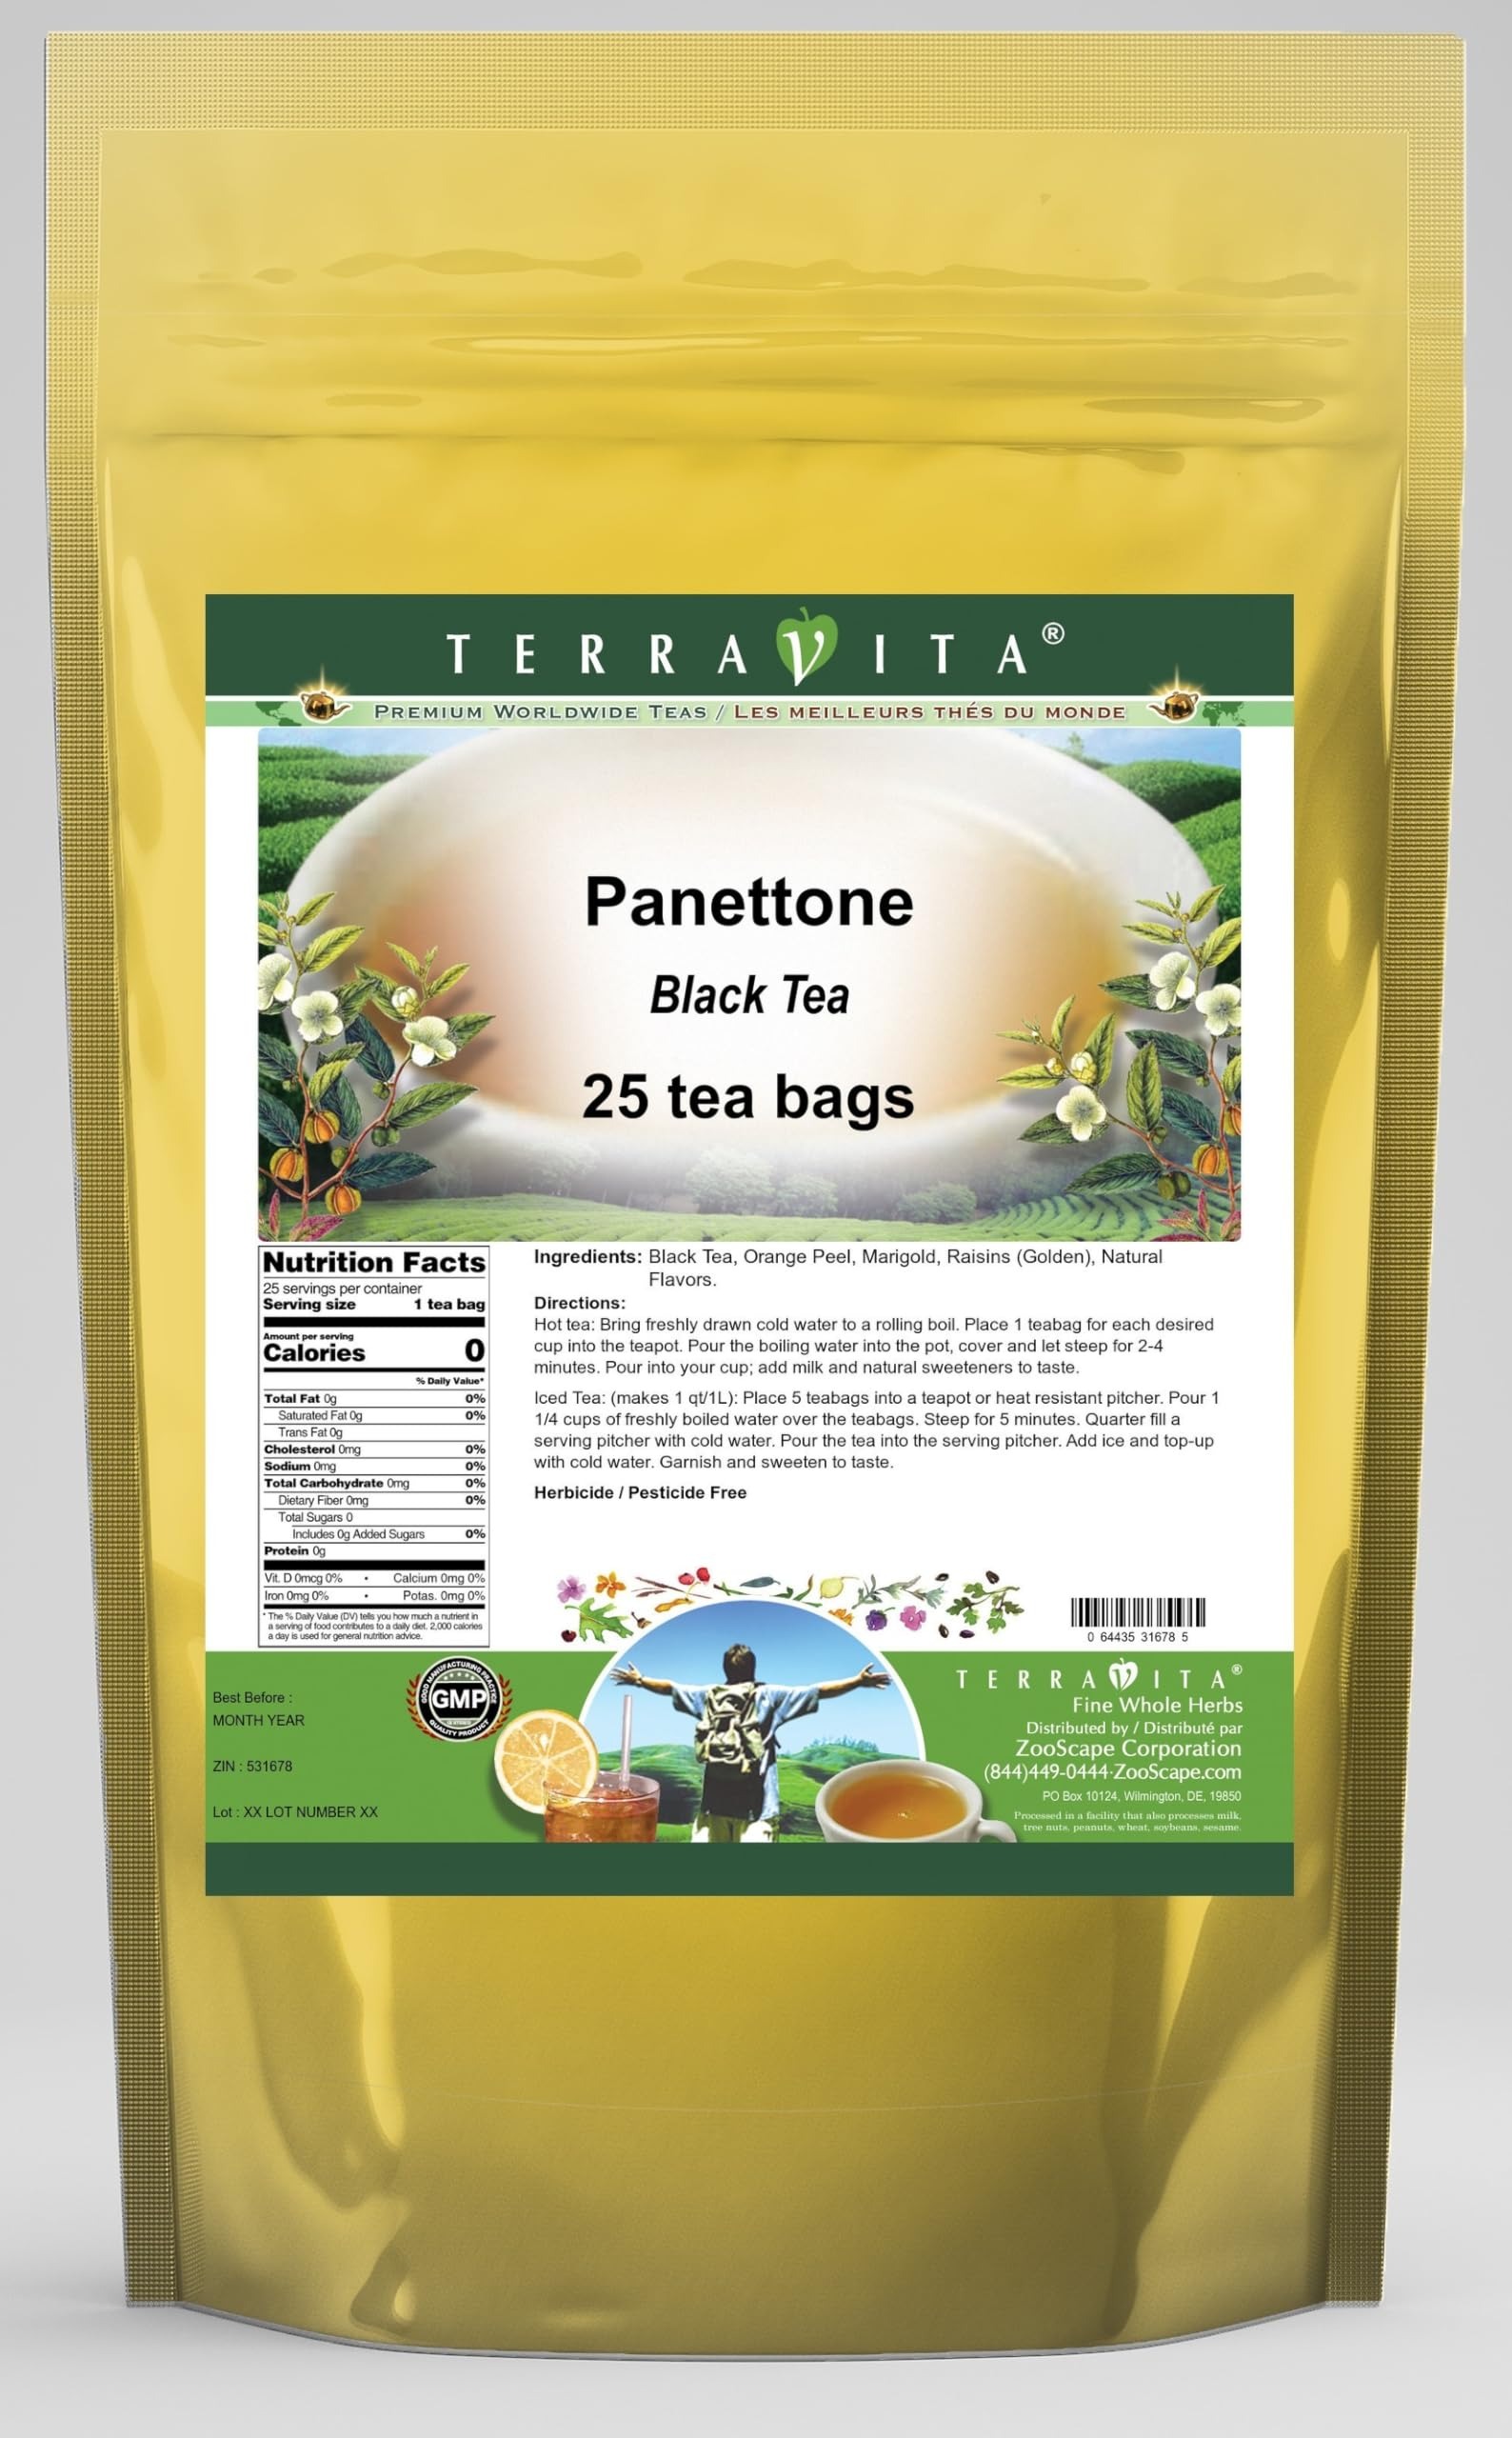
Item Name: Panettone Black Tea (25 tea bags, ZIN: 531678)
Bullet Point 1: Our Panettone Black Tea is a tasty flavored Black tea with Orange Peel, Marigold and Golden Raisins that has a refreshing taste that will impress you! The unique Panettone taste is delicious! - Ingredients: Black tea, Orange Peel, Marigold, Golden Raisins and Natural Panettone Flavor.
Bullet Point 2: No fillers.
Bullet Point 3: Manufacturer: TerraVita
Bullet Point 4: Size: 25 tea bags
Bullet Point 5: Black Tea Bags - Packed in a convenient upright pouch!
Product Description: Our Panettone Black Tea is a tasty flavored Black tea with Orange Peel, Marigold and Golden Raisins that has a refreshing taste that will impress you! The unique Panettone taste is delicious! - Ingredients: Black tea, Orange Peel, Marigold, Golden Raisins and Natural Panettone Flavor. - Hot tea brewing method: Bring freshly drawn cold water to a rolling boil. Place 1 teabag for each desired cup into the teapot. Pour the boiling water into the pot, cover and let steep for 2-4 minutes. Pour into your cup; add milk and natural sweeteners to taste. - Iced tea brewing method: (to make 1 liter/quart): Place 5 teabags into a teapot or heat resistant pitcher. Pour 1 1/4 cups of freshly boiled water over the teabags. Steep for 5 minutes. Quarter fill a serving pitcher with cold water. Pour the tea into the serving pitcher. Add ice and top-up with cold water. Garnish and sweeten to taste. - TerraVita is an exclusive line of premium-quality, natural source products that use only the finest, purest and most potent ingredients found around the world. TerraVita is hallmarked by the highest possible standards of purity, potency, stability and freshness. All of our products are prepared with the highest elements of quality control, from raw materials through the entire manufacturing process, up to and including the moment that the bottles or bags are sealed for freshness and shipped out to you. Our highest possible standards are certified by independent laboratories and backed by our personal guarantee. - TerraVita exists to meet and ensure your family's health and wellness without the harmful effects of chemicals and health products. We strive to make all of our products affordable and reliable and are constantly searching the market to maintain our affordability and to look for new w
Value: 25.0
Unit: Count

Price: 16.77